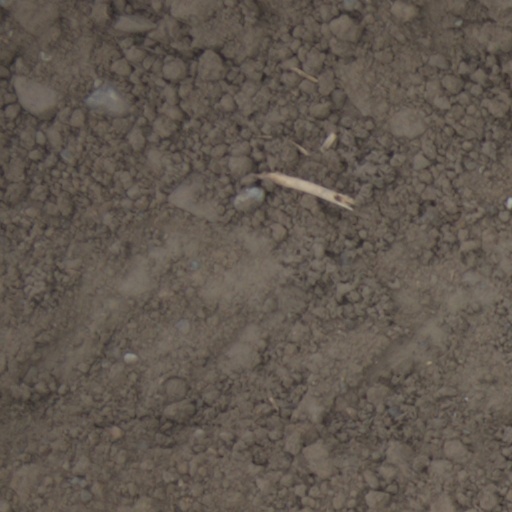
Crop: wheat